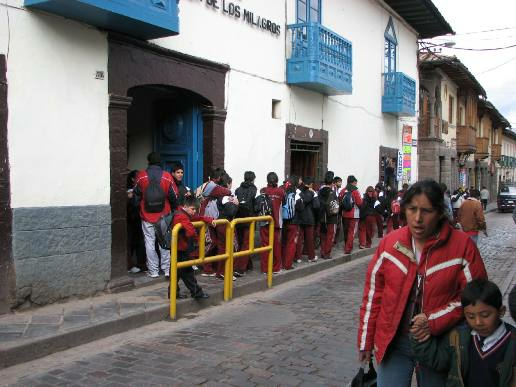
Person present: Yes